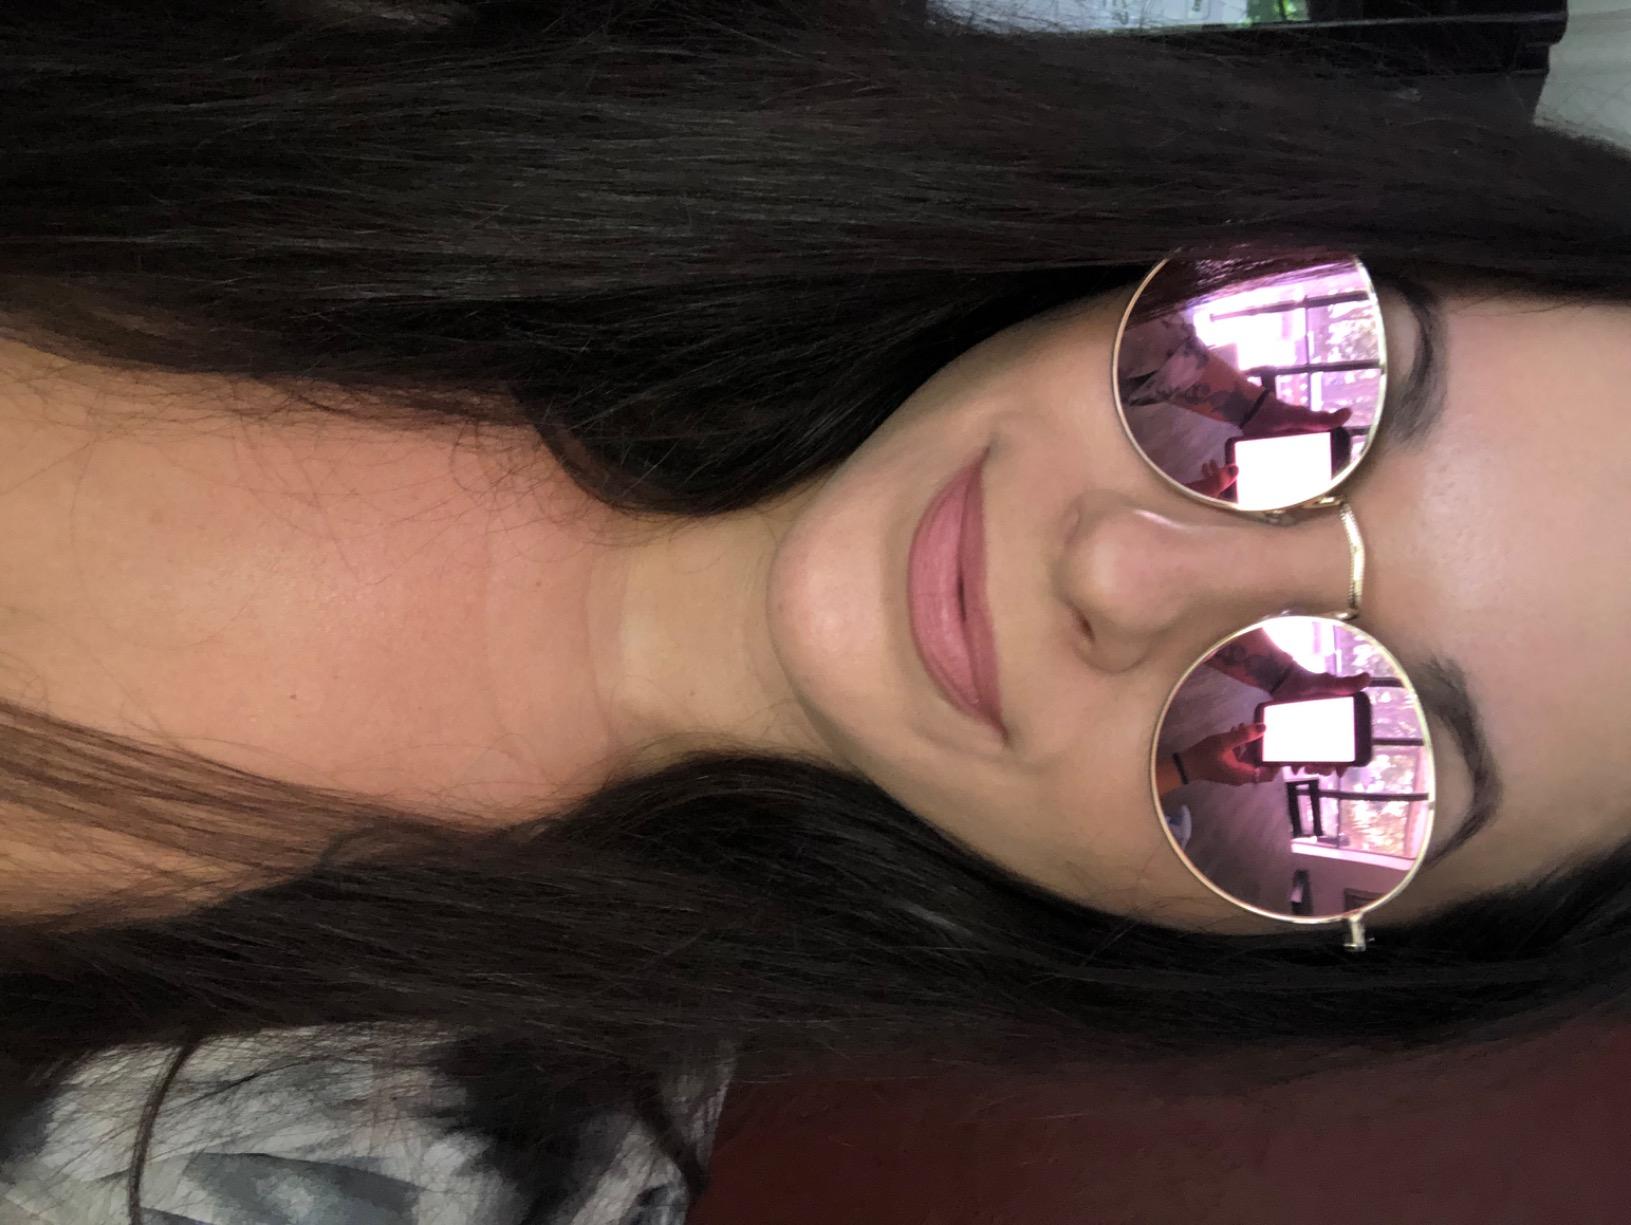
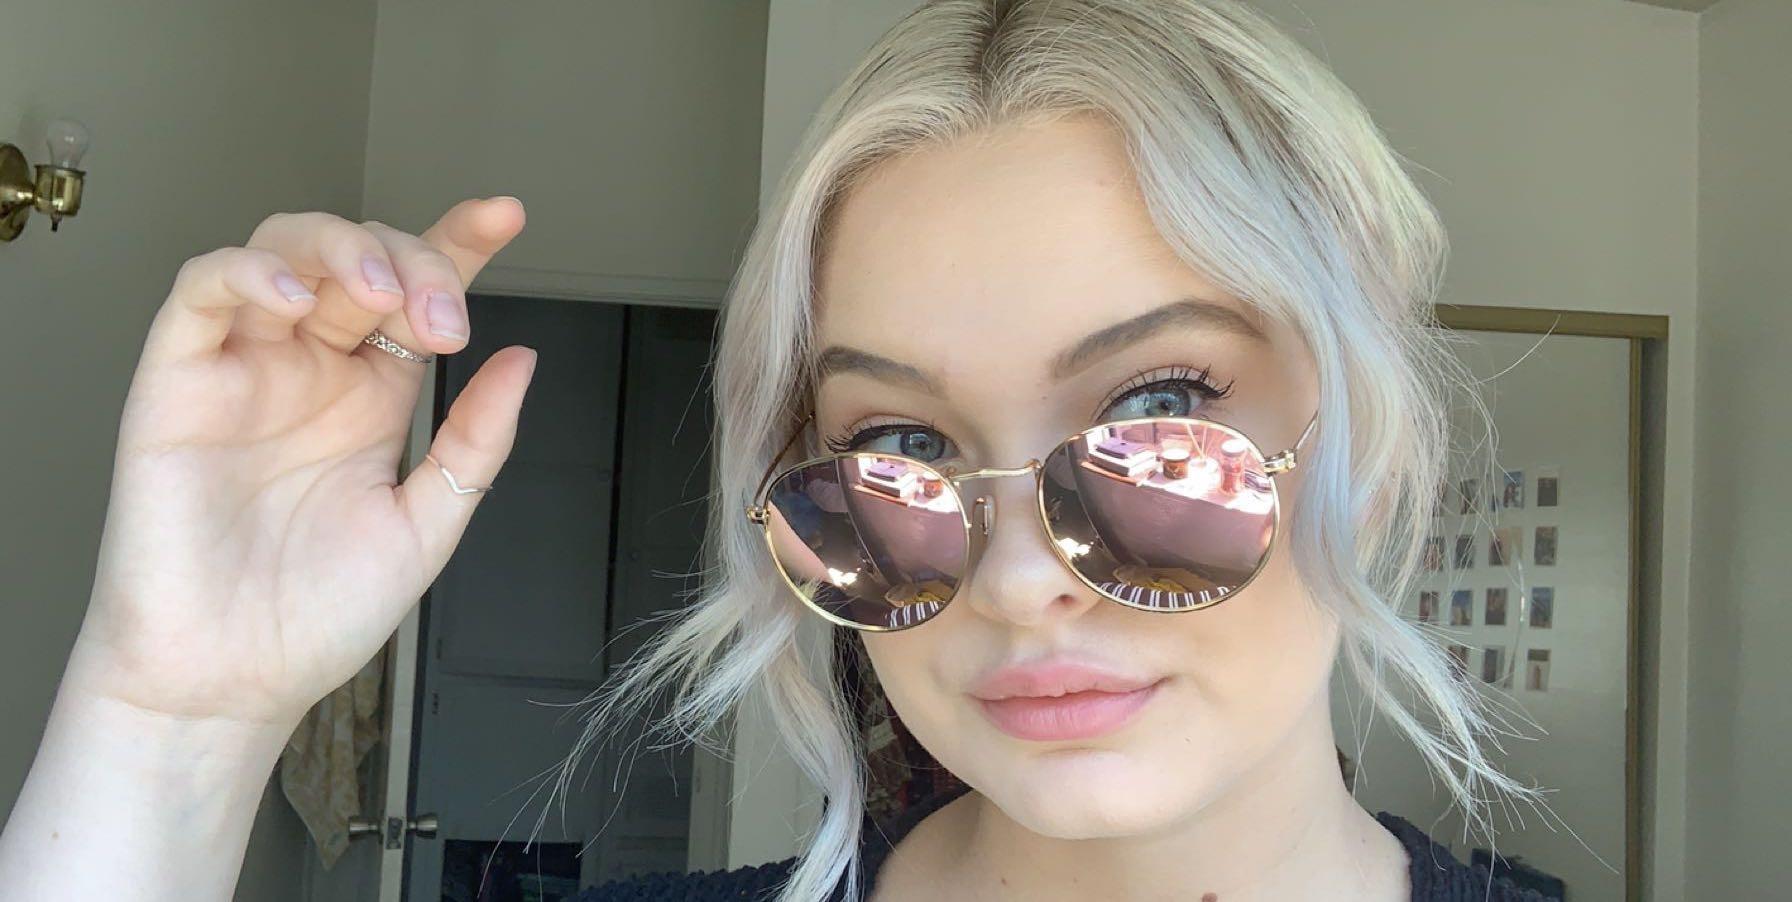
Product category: accessories_sunglasses
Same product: yes